Glaspaleis

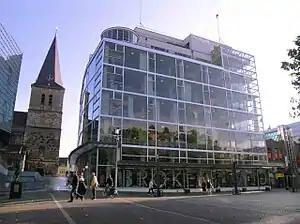
The Glaspaleis seen from the market square ("Bongerd").

The Glaspaleis (in English: "Glass Palace") is a modernist building in Heerlen, Netherlands, built in 1935. Formerly a fashion house and department store, Schunck, it is now the cultural centre of the city. The original name was "Modehuis Schunck" (Schunck Fashion House), but it was soon nicknamed "Glaspaleis", which is now the official name.